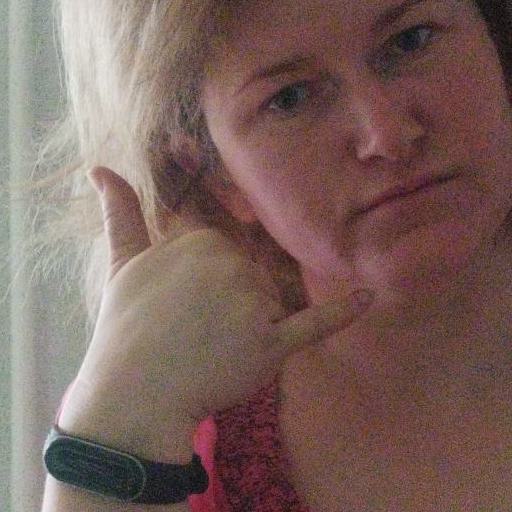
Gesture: call